New Castile (Spain)

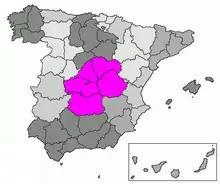
Map of Castilla la Nueva between 1851 and the 1980s

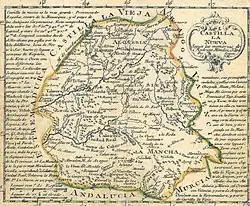
New Castile in 1785.

New Castile is a historic region of Spain. It roughly corresponds to the medieval Moorish Taifa of Toledo, taken during the "Reconquista" of the peninsula by Christians and thus becoming the southern part of Castile. The extension of New Castile was formally defined after the 1833 territorial division of Spain as the sum of the following provinces: Ciudad Real, Cuenca, Guadalajara, Madrid and Toledo.